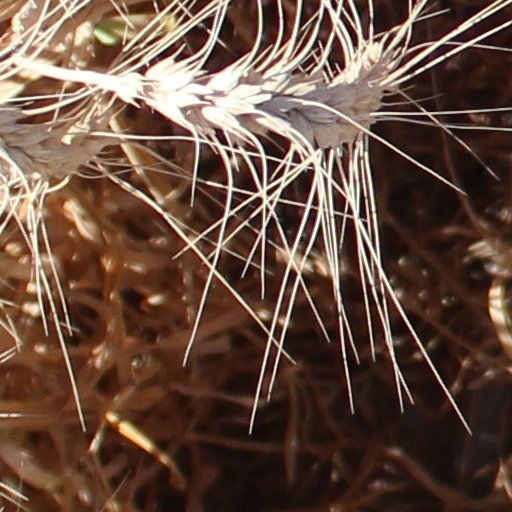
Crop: wheat